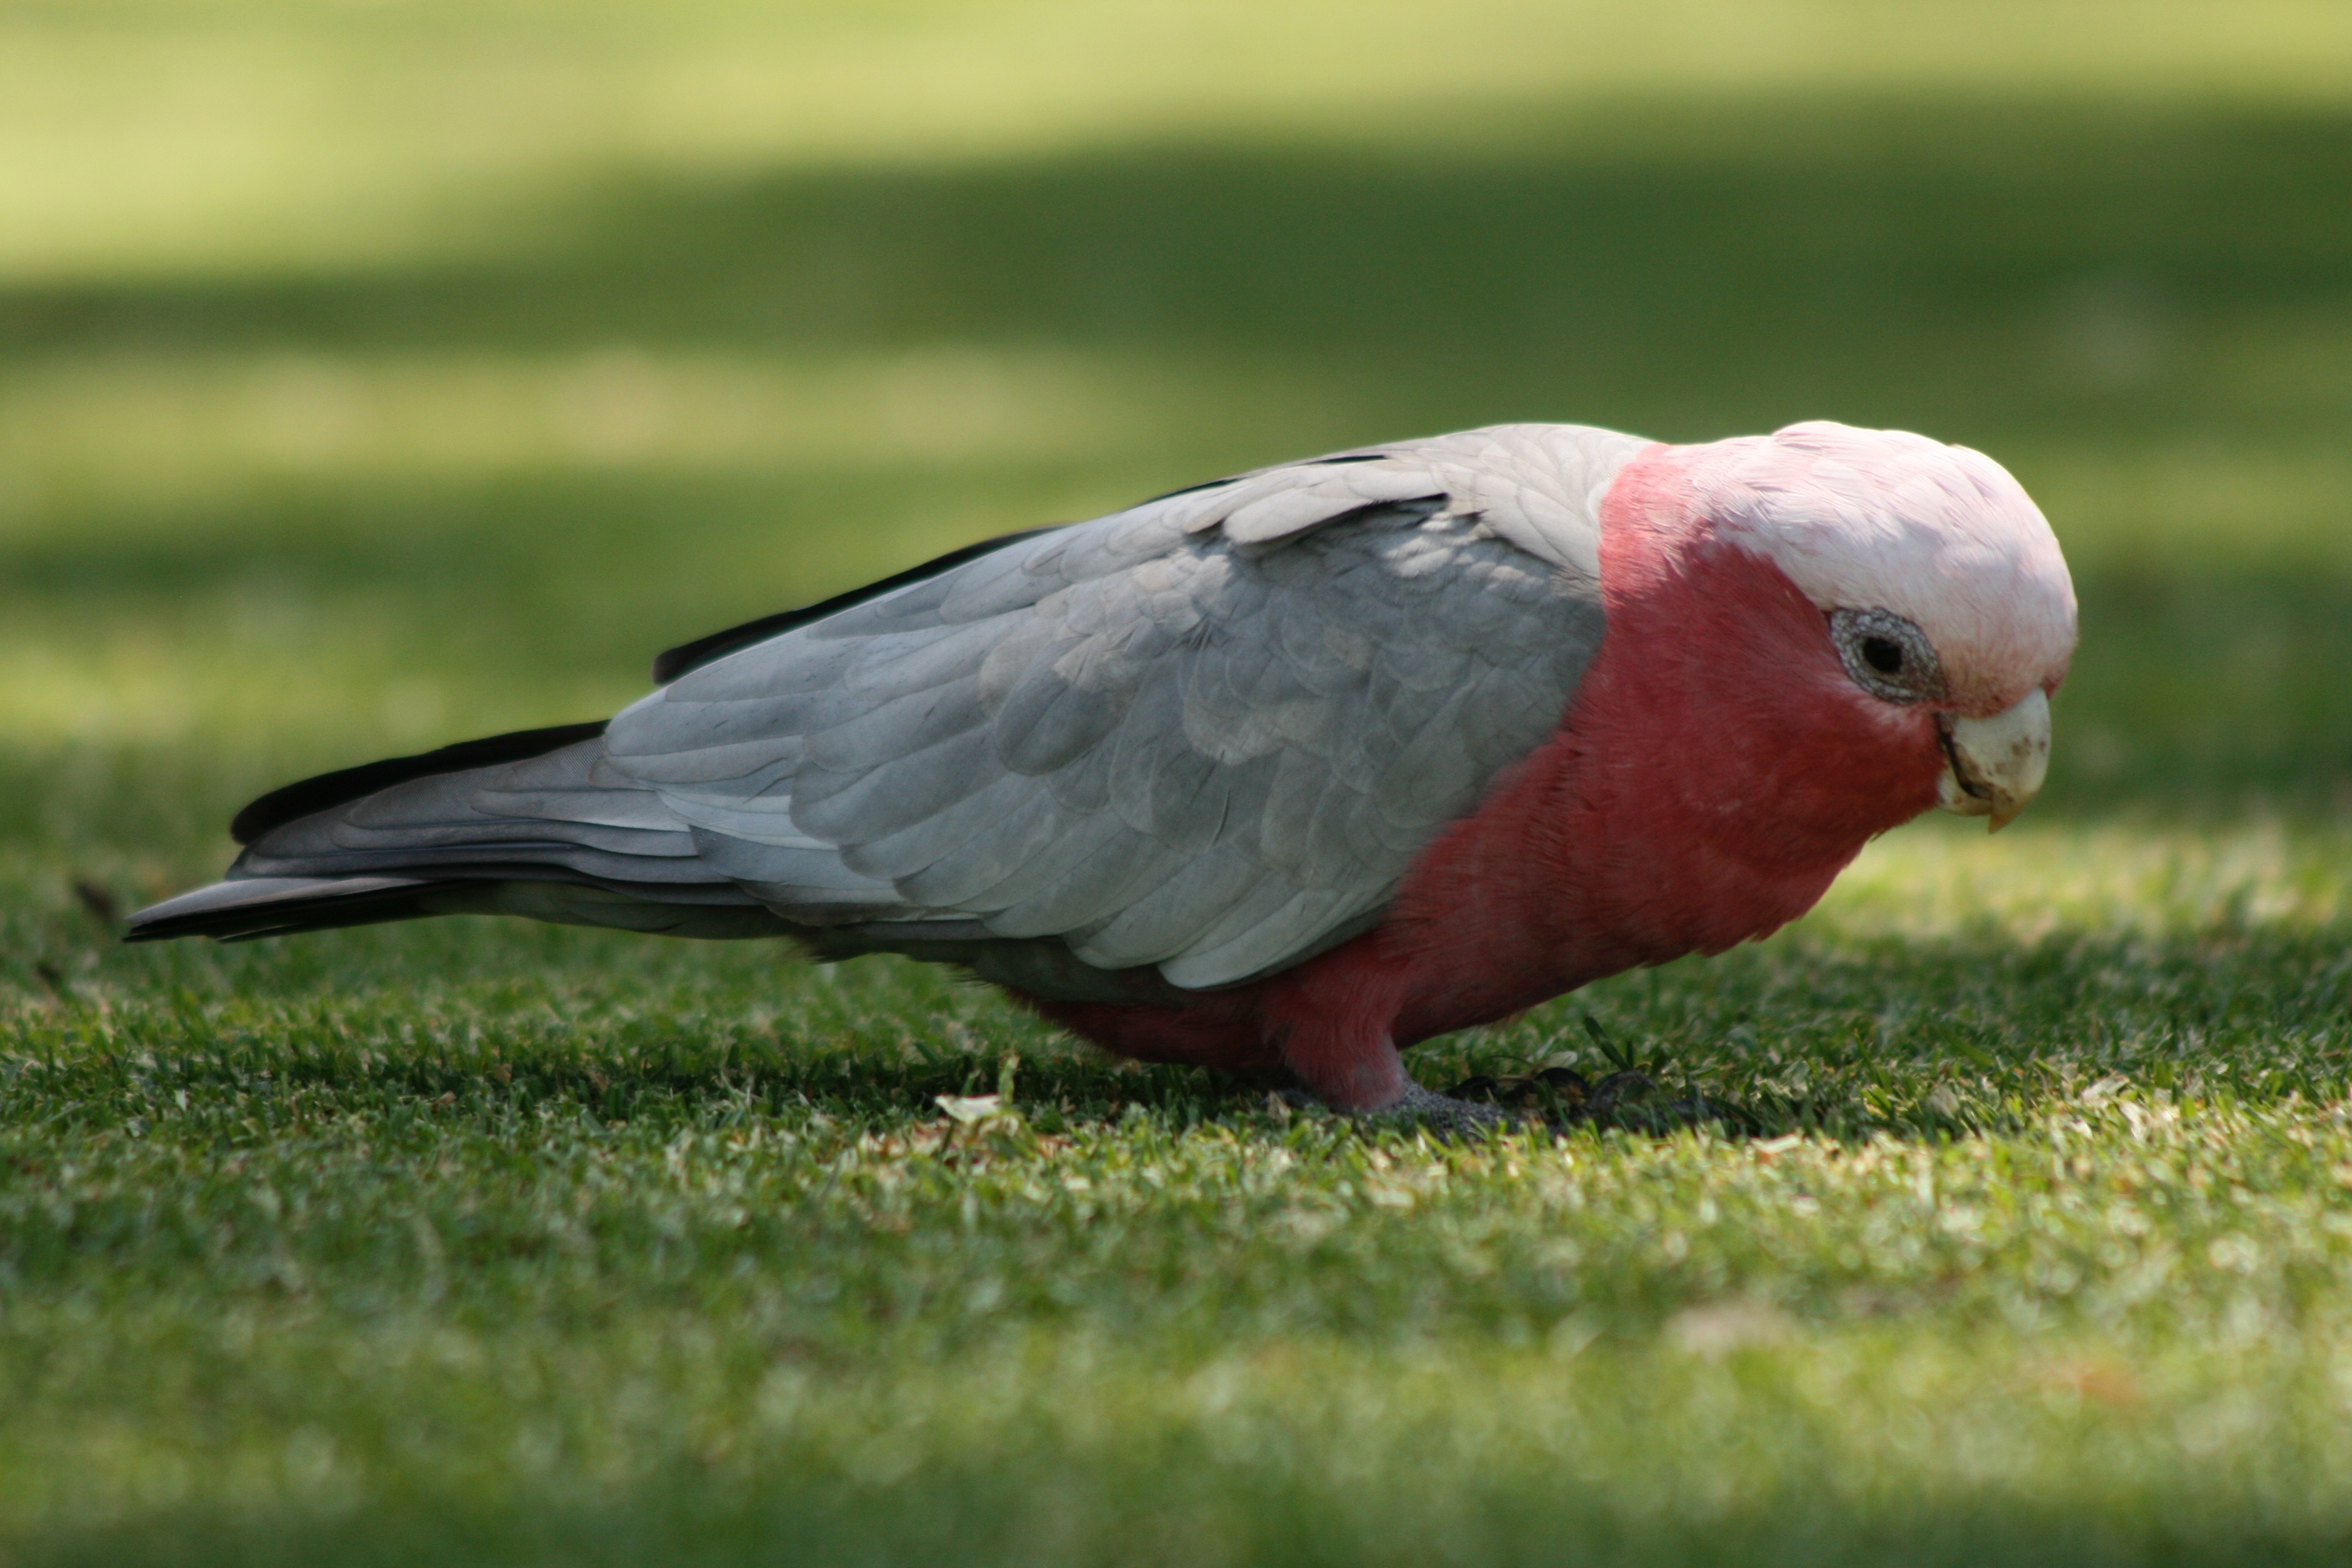
nature, grass, bird, wing, wildlife, beak, tropical, pink, feather, fauna, grey, vertebrate, parrot, stock dove